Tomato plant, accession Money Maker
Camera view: bottom (45 deg); turntable rotation: 30 degrees
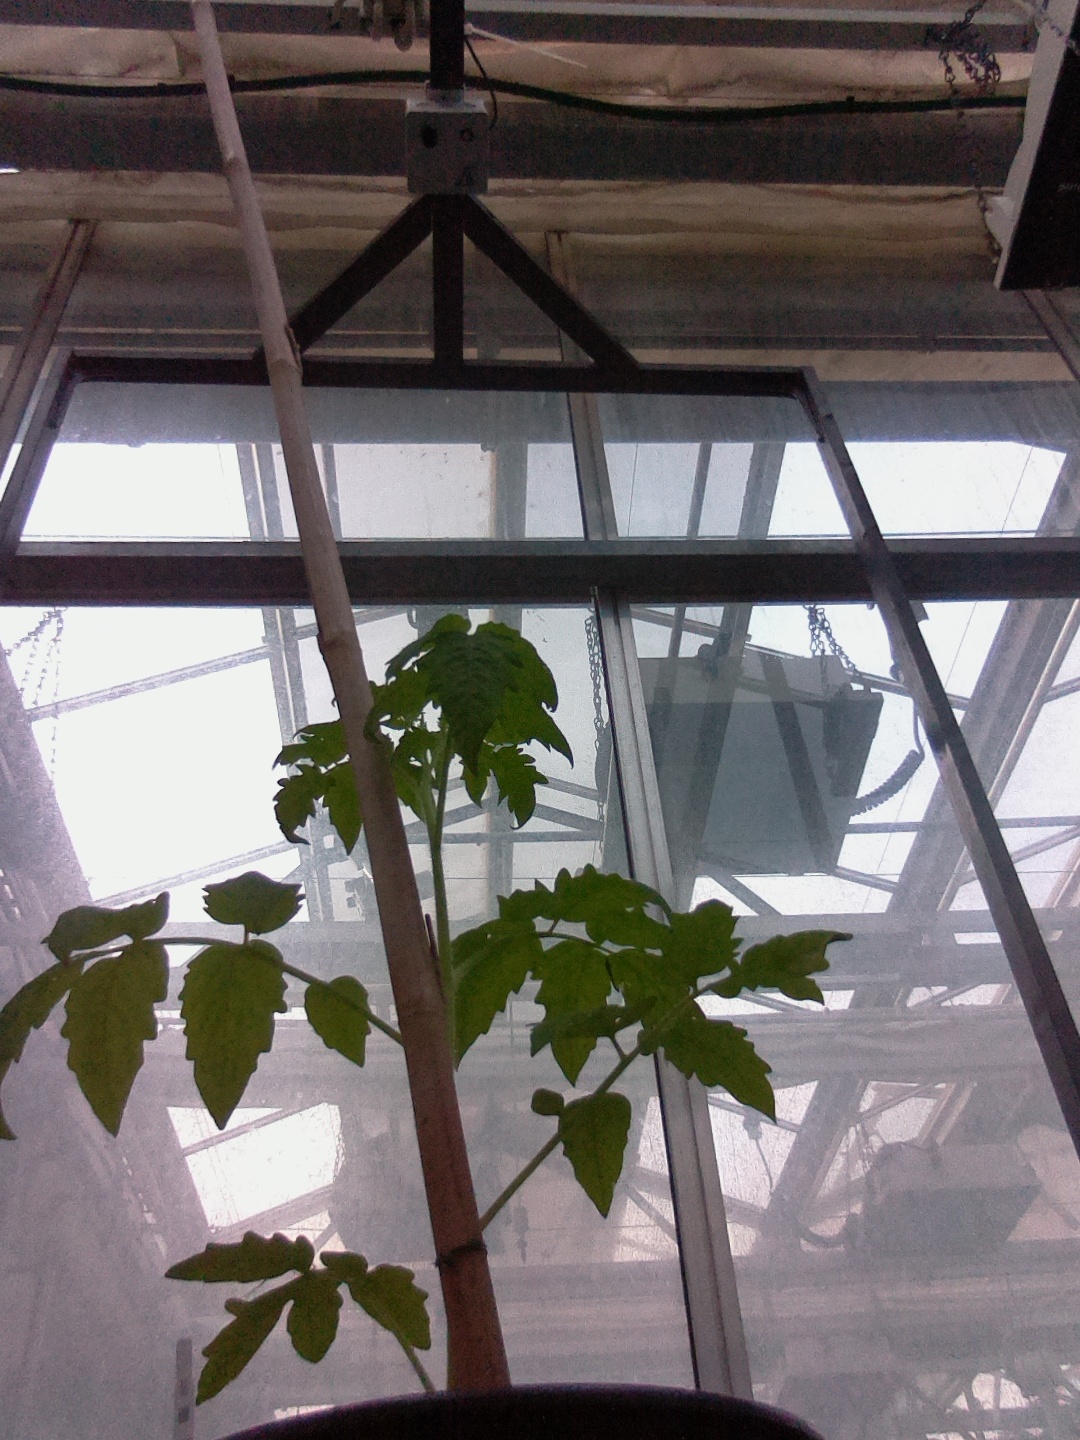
BBCH growth stage 13: 6 of true leaves visible